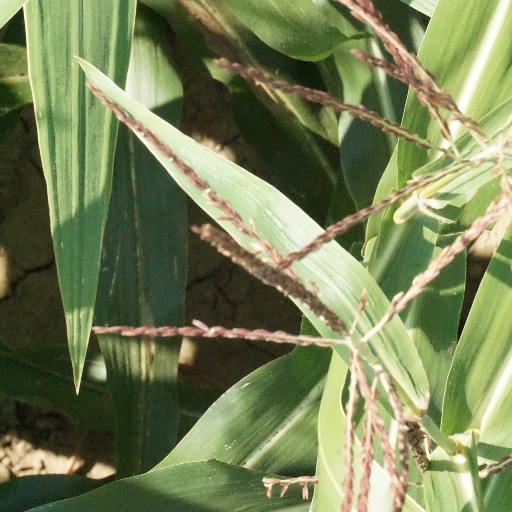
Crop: maize; corn